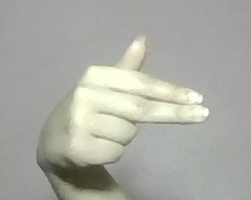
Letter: ghain